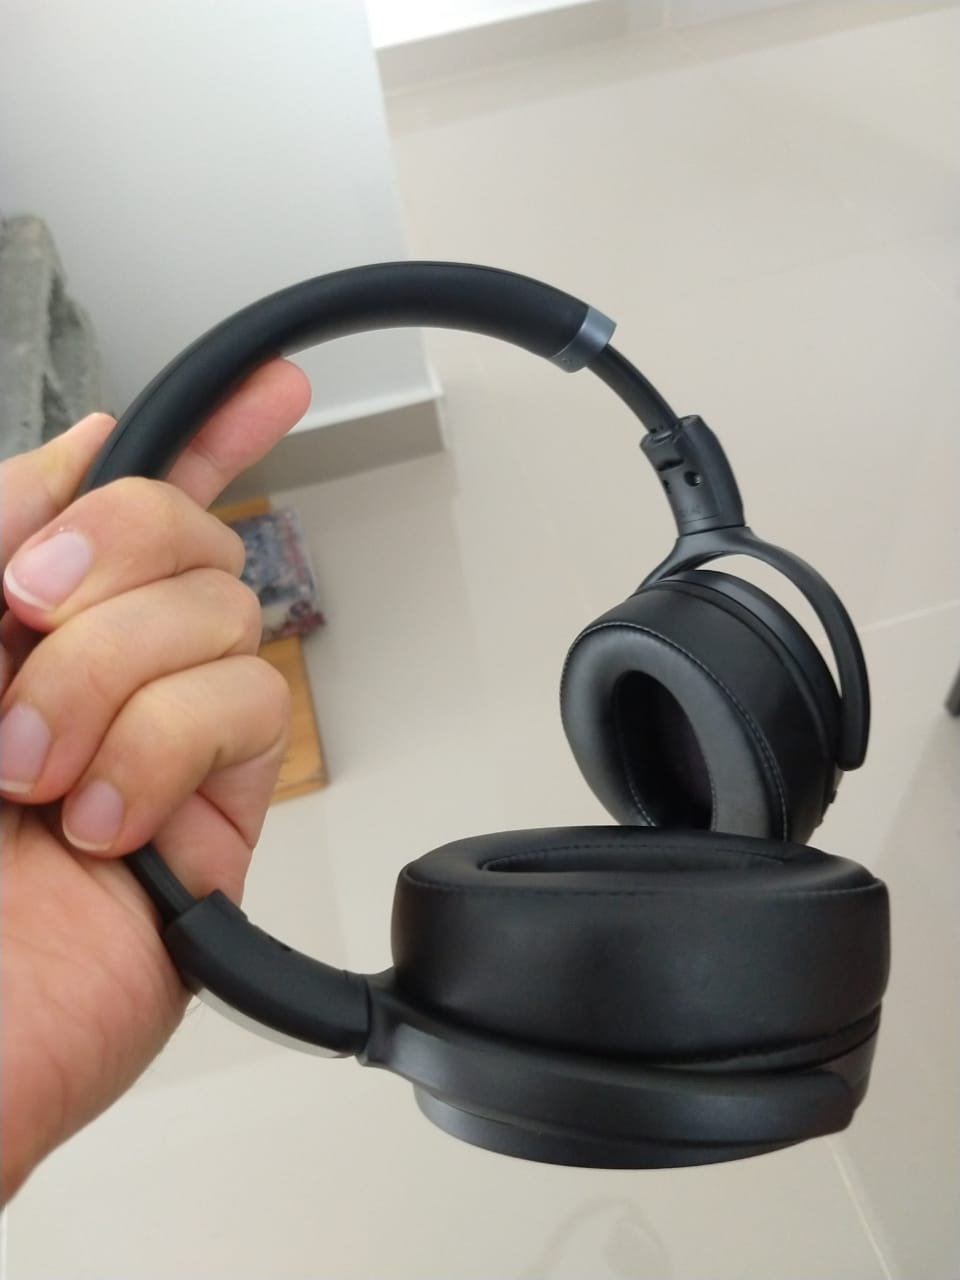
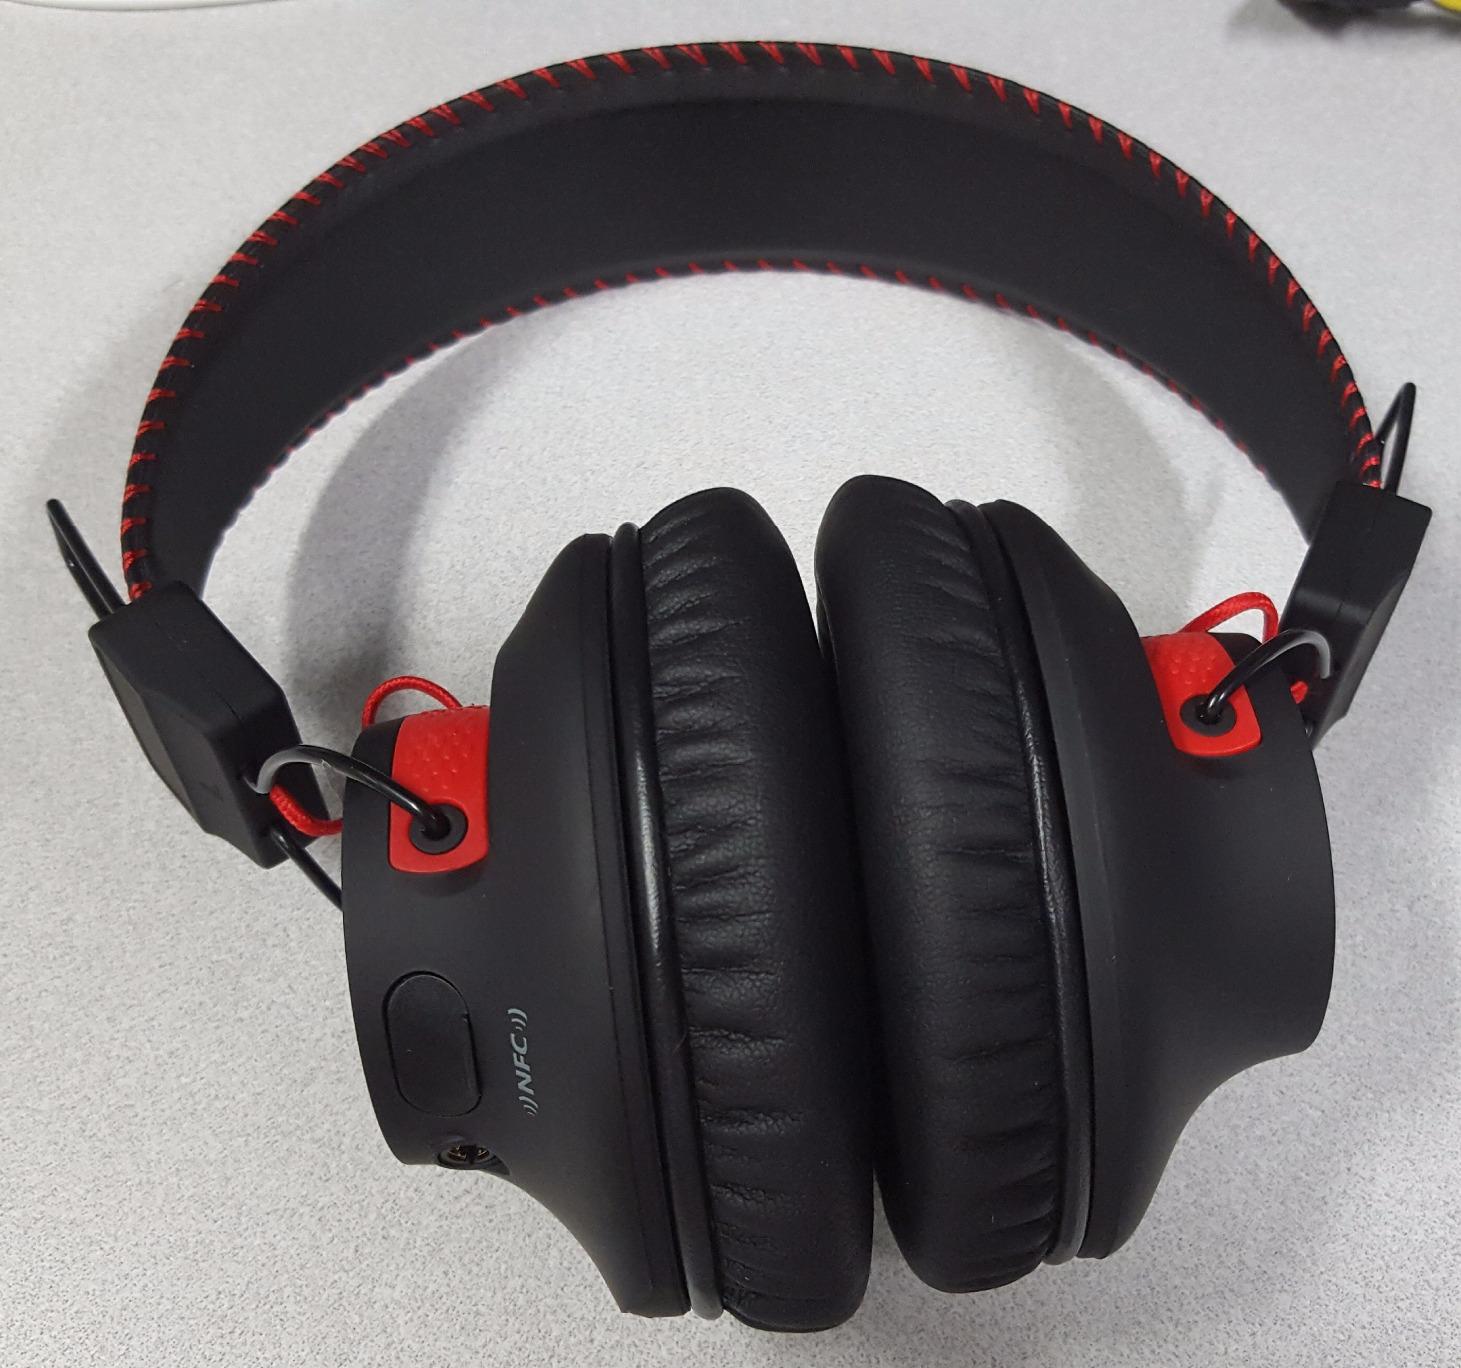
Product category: headphones
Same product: no